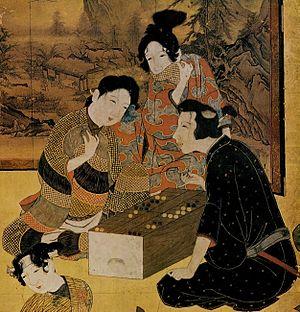
Le paravent de Hikone, est un paravent japonais décoré. Ce byōbu à six feuilles date de l'ère Kan'ei.